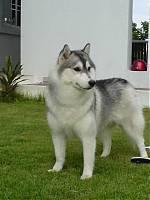
Eskimo_dog